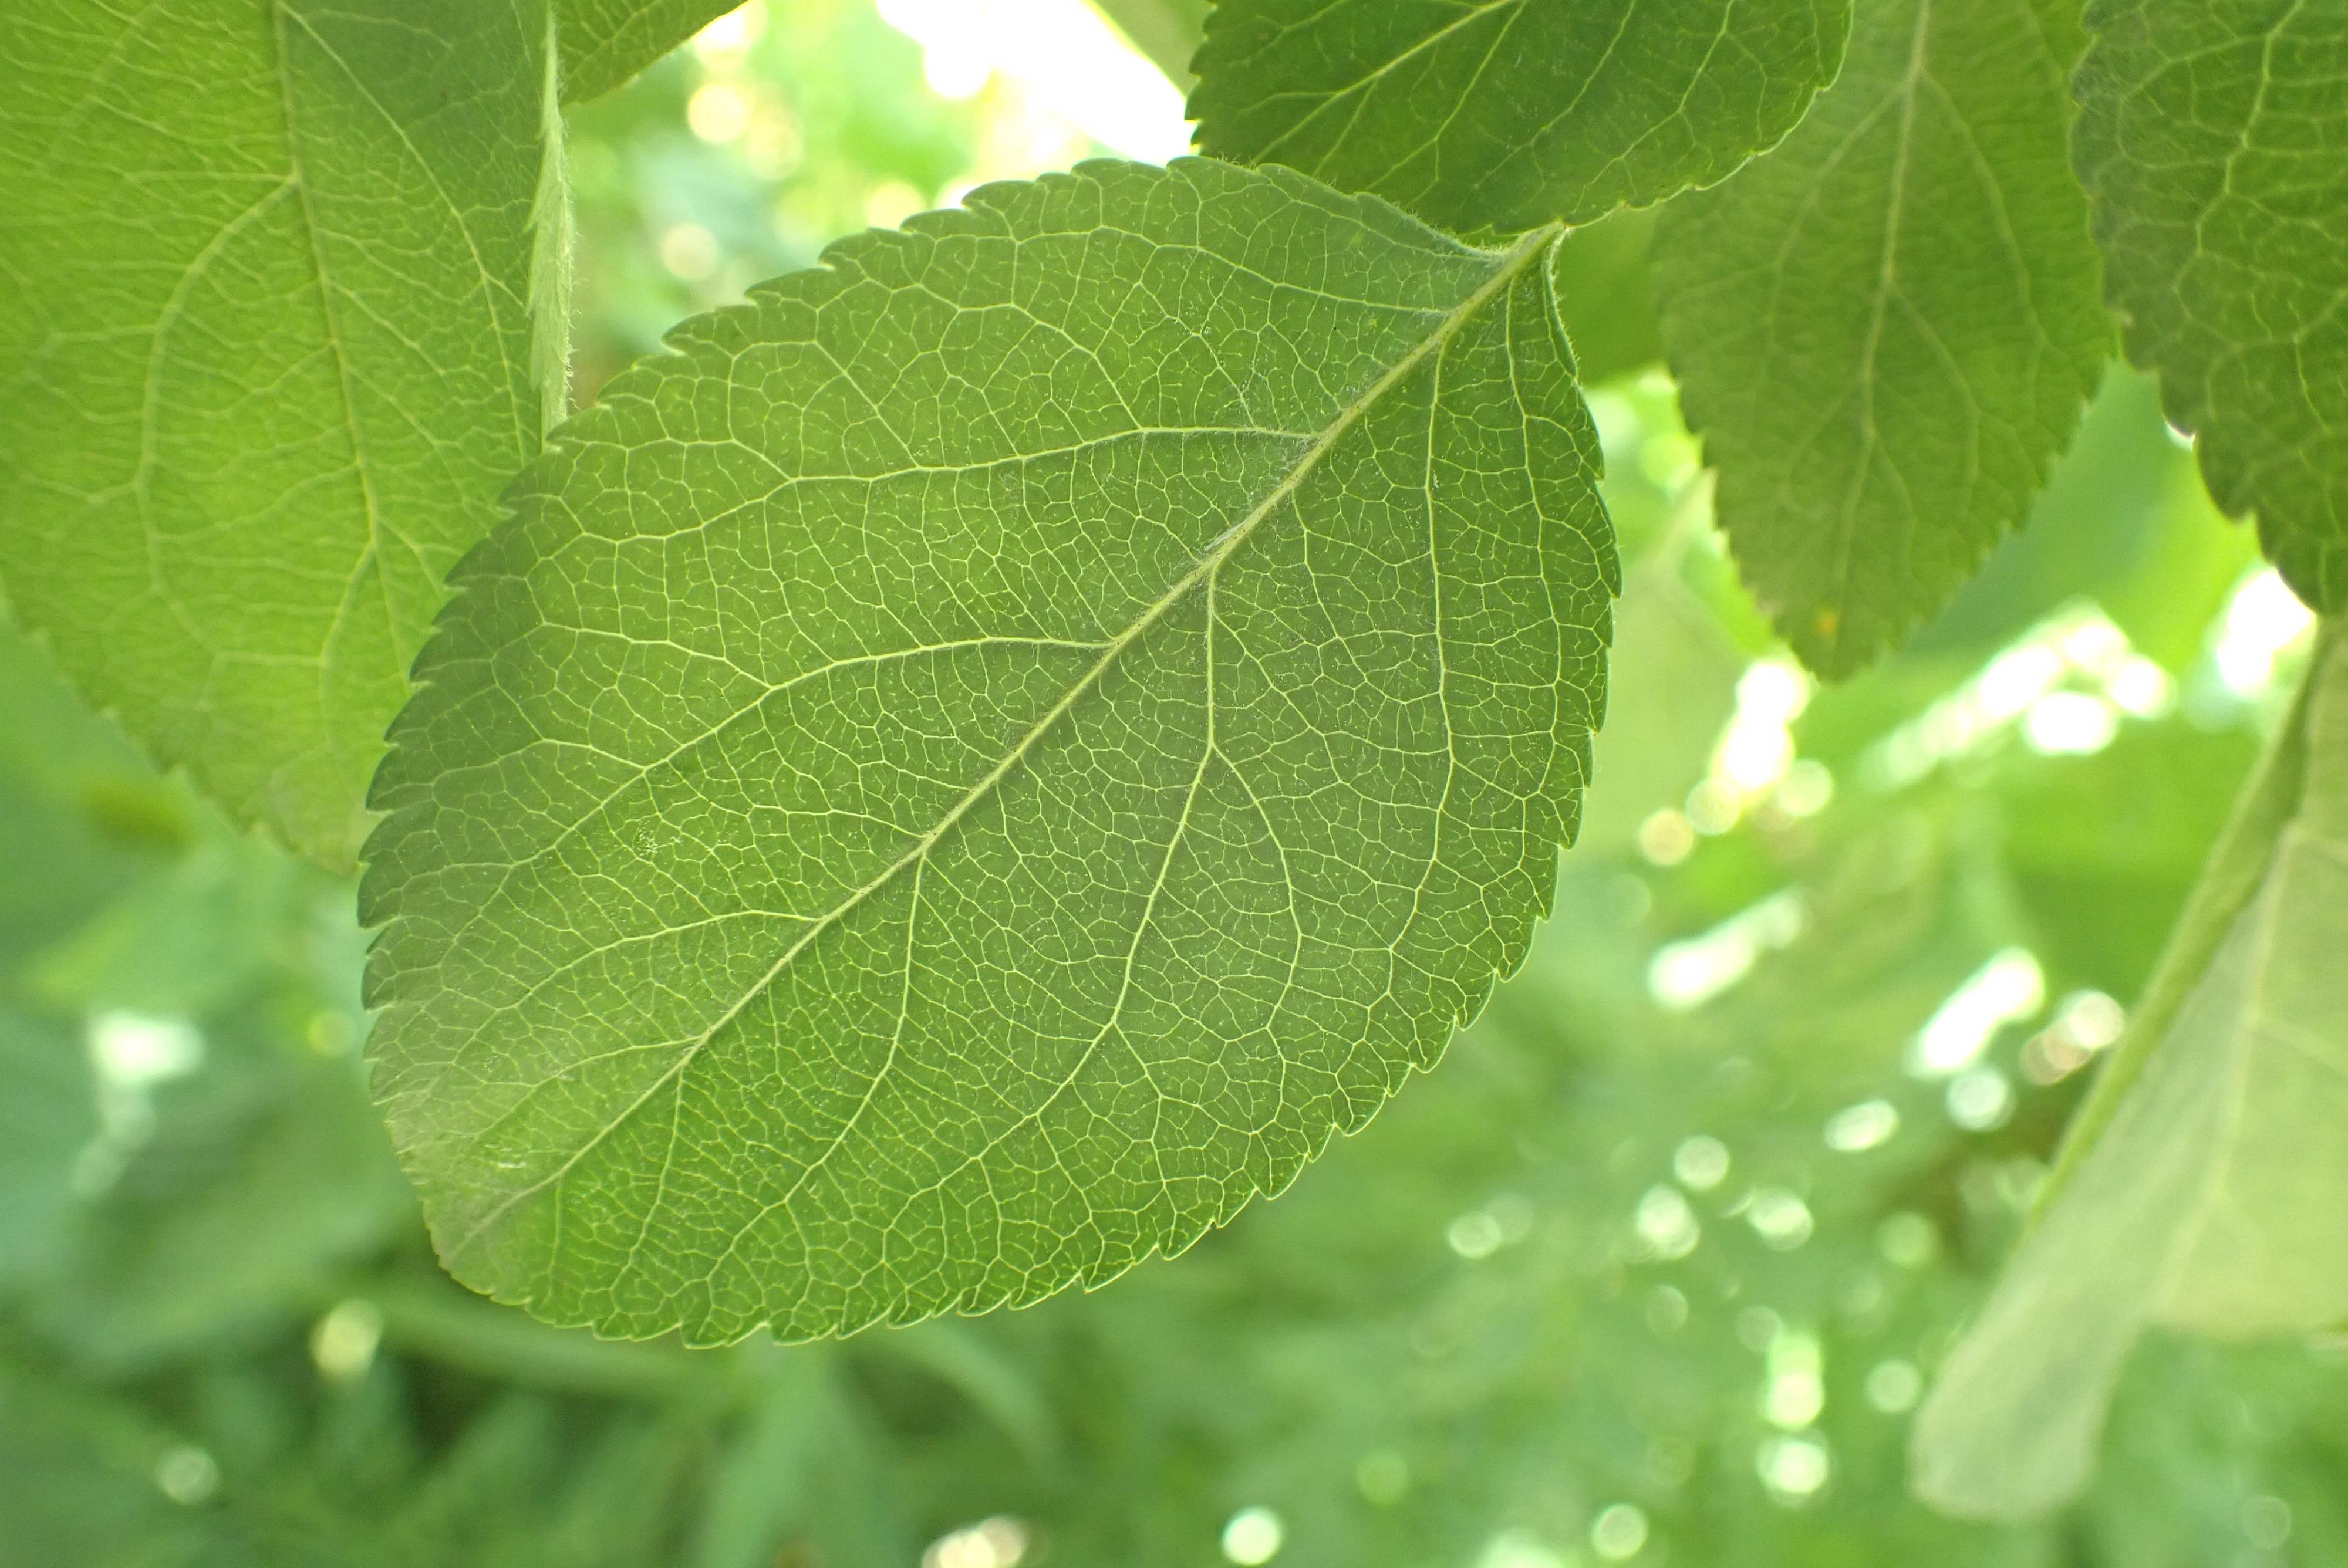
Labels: healthy